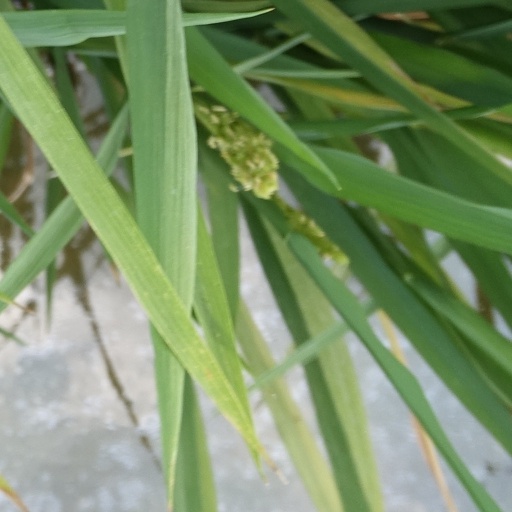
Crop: rice